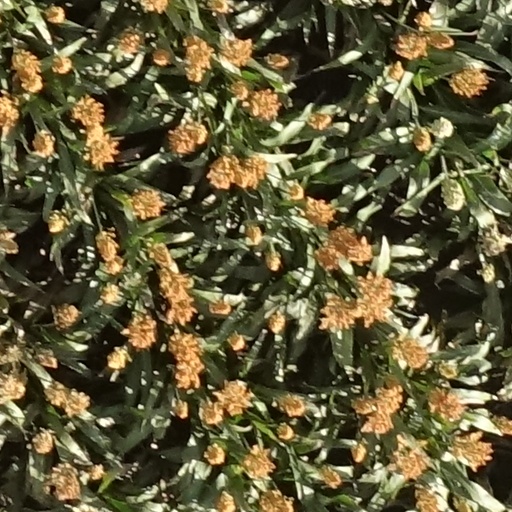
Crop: sorghum